Gandhari

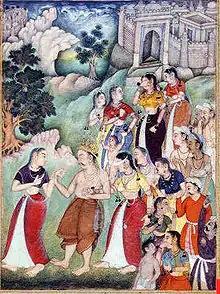
Kunti leading Dhritarashtra and Gandhari as they go to the forest—an illustration from the "Razmnama"

Gandhari assumes the central role in the "Stri Parva", the eleventh book of the epic, which portrays the aftermath of the Kurukshetra War. After winning the war, the Pandavas visit Gandhari to seek her blessings. By this time, Gandhari has lost all her sons, including Duryodhana, and is overwhelmed with grief and anger. Gandhari contemplates cursing Yudhishthira. Vyasa intervenes to prevent this, reminding her of her earlier declaration that righteousness would prevail in the war. Gandhari accepts this truth and acknowledges that the destruction of her sons and the Kuru dynasty is the result of the misdeeds of Duryodhana, Shakuni, Karna, and Dussasana. Calming herself, she refrains from cursing the Pandavas. During this encounter, Bhima admits to fighting unfairly against Duryodhana, defending his actions as necessary in war. However, he lies Gandhari about drinking the blood of Dushasana after killing him. In a moment of supplication, Yudhishthira bows to Gandhari and touched her feet. From beneath her blindfold, some of the energy from her anguished, downward gaze escapes, singeing Yudhishthira's fingernails permanently. The Pandavas are also reunited with their mother, Kunti, for the first time in over thirteen years. Kunti introduces a devastated Draupadi—who has also lost all her sons—to Gandhari. Gandhari consoles her.